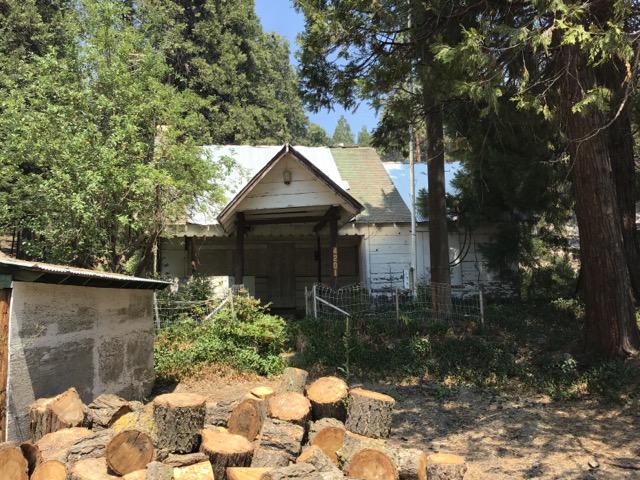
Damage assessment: no_damage